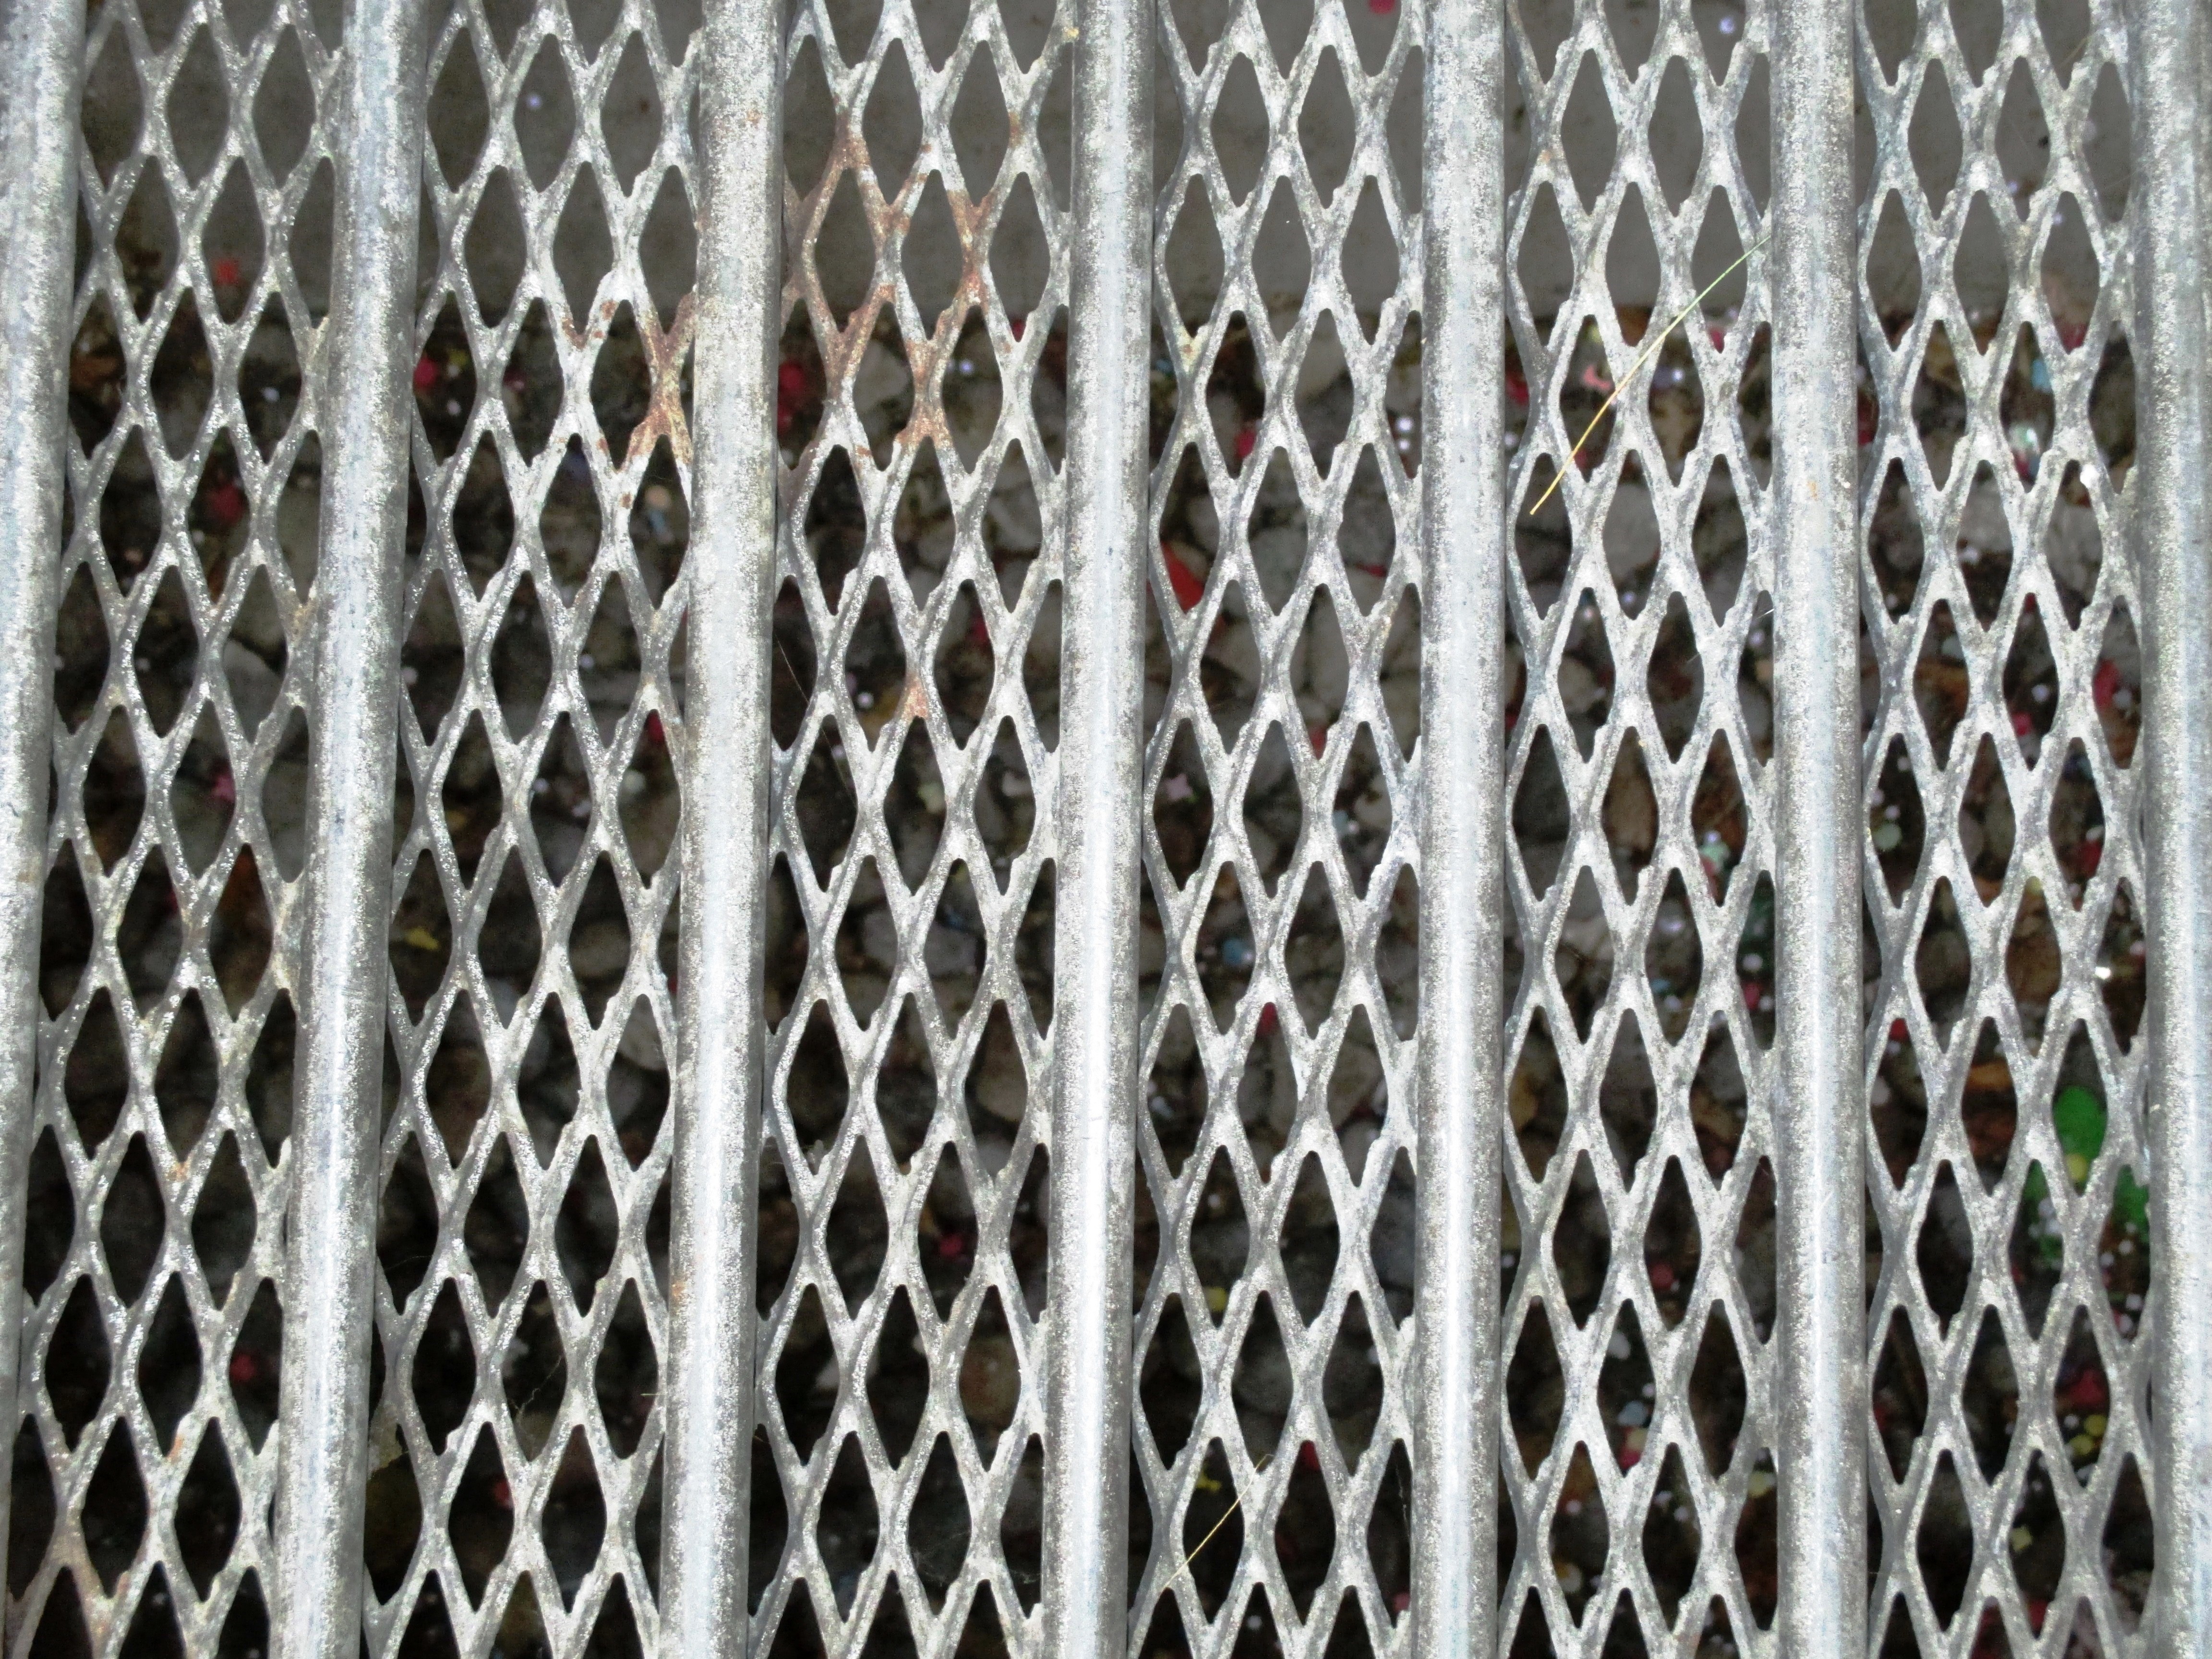
fur, pattern, metal, curtain, material, interior design, textile, bars, net, grid, cover, network, stainless, steel grid, flooring, window treatment